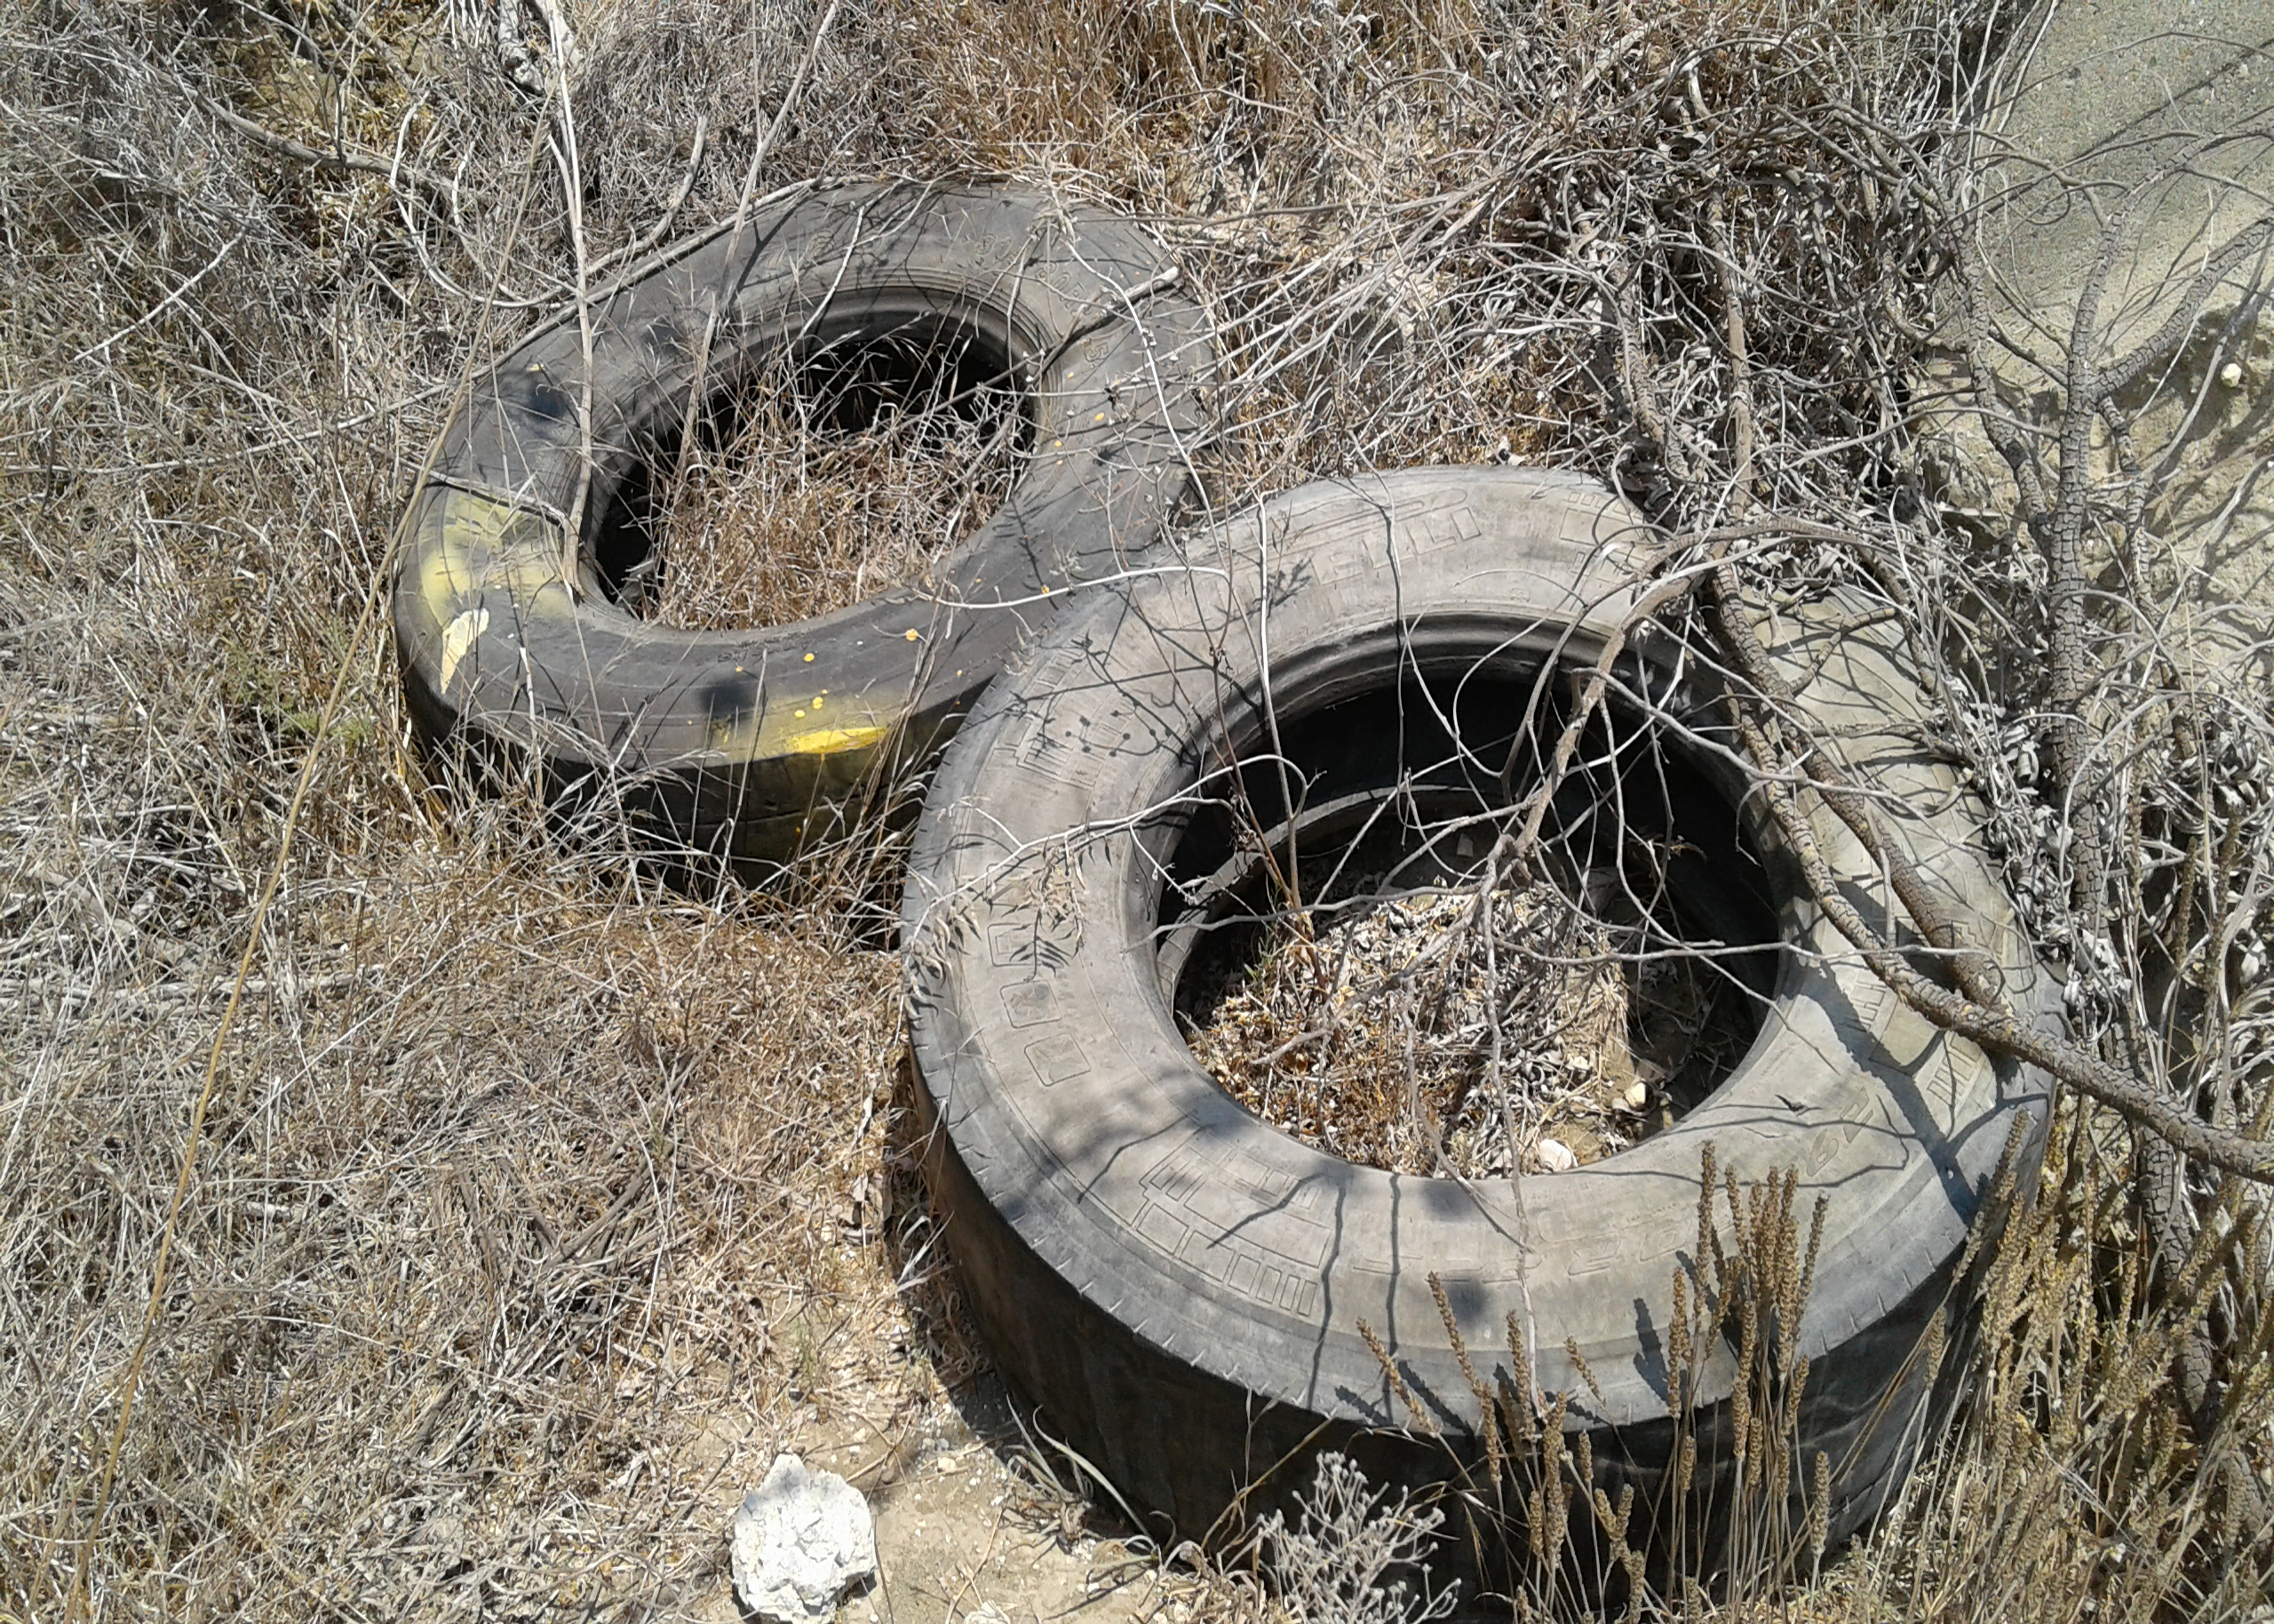
wheels, tires, black, branches, dried branches, tire, automotive tire, synthetic rubber, tread, plant, grass, rim, wood, automotive wheel system, landscape, grass family, circle, auto part, natural material, terrestrial animal, scaled reptile, soil, wildlife, grassland, twig, wire fencing, pollution, wheel, tire care, natural landscape, Environmental art, rock, hay, straw